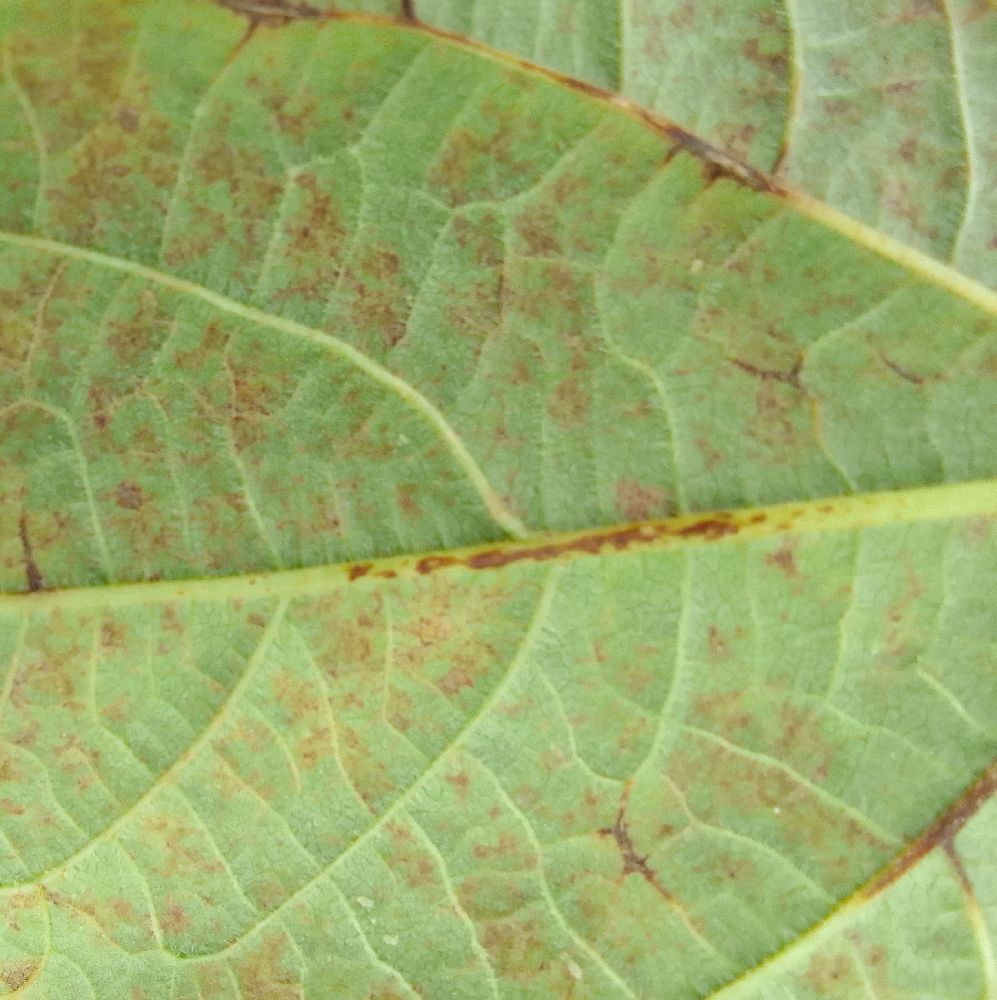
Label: anthracnose